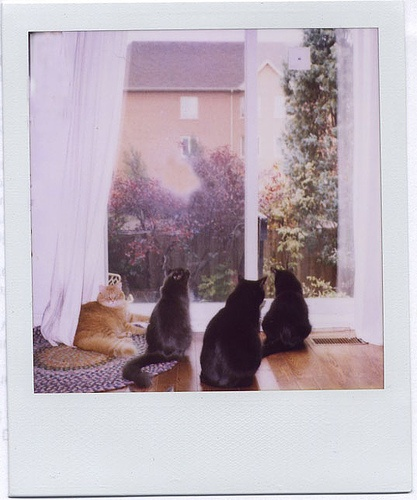
Three cats sitting looking out sliding glass door to yard and one cat lying on small rug looking at camera.
A group of cats looking out of a window.
An picture of an image of four cats, standing by the window.
There are three cats sitting and looking out the window, and one cat lying down and looking the opposite direction.
Four cats sitting in front of a open window